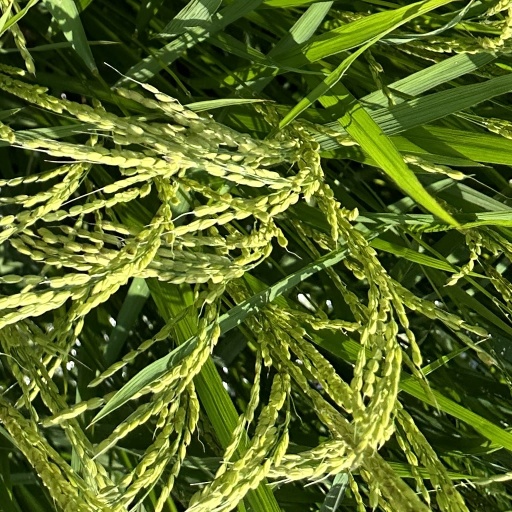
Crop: rice